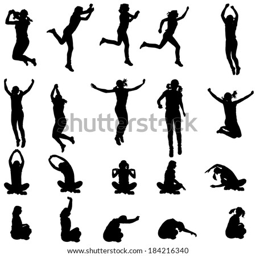
vector silhouette of a people who practices on white background .